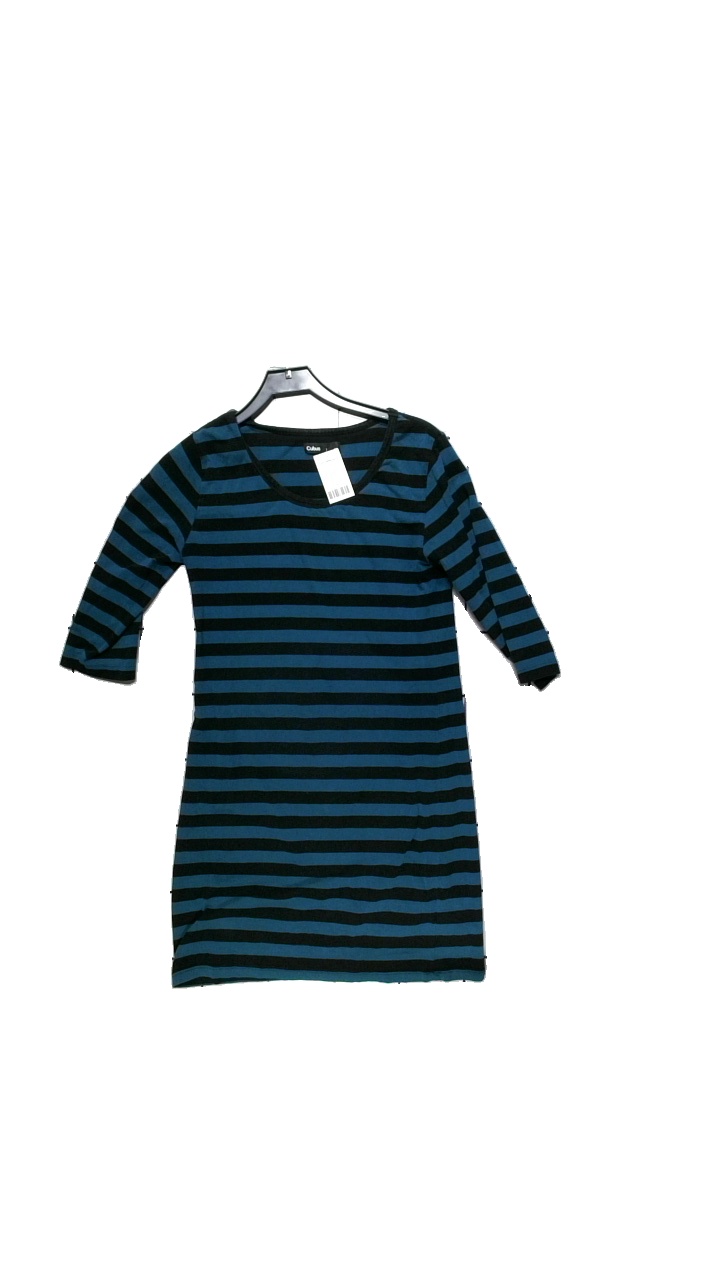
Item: Dress (Ladies)
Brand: Cubus
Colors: Black, Green
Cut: Regular
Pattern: Striped
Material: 92% Bomull 8% Elastane
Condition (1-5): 3
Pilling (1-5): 3
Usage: Reuse
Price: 50-100